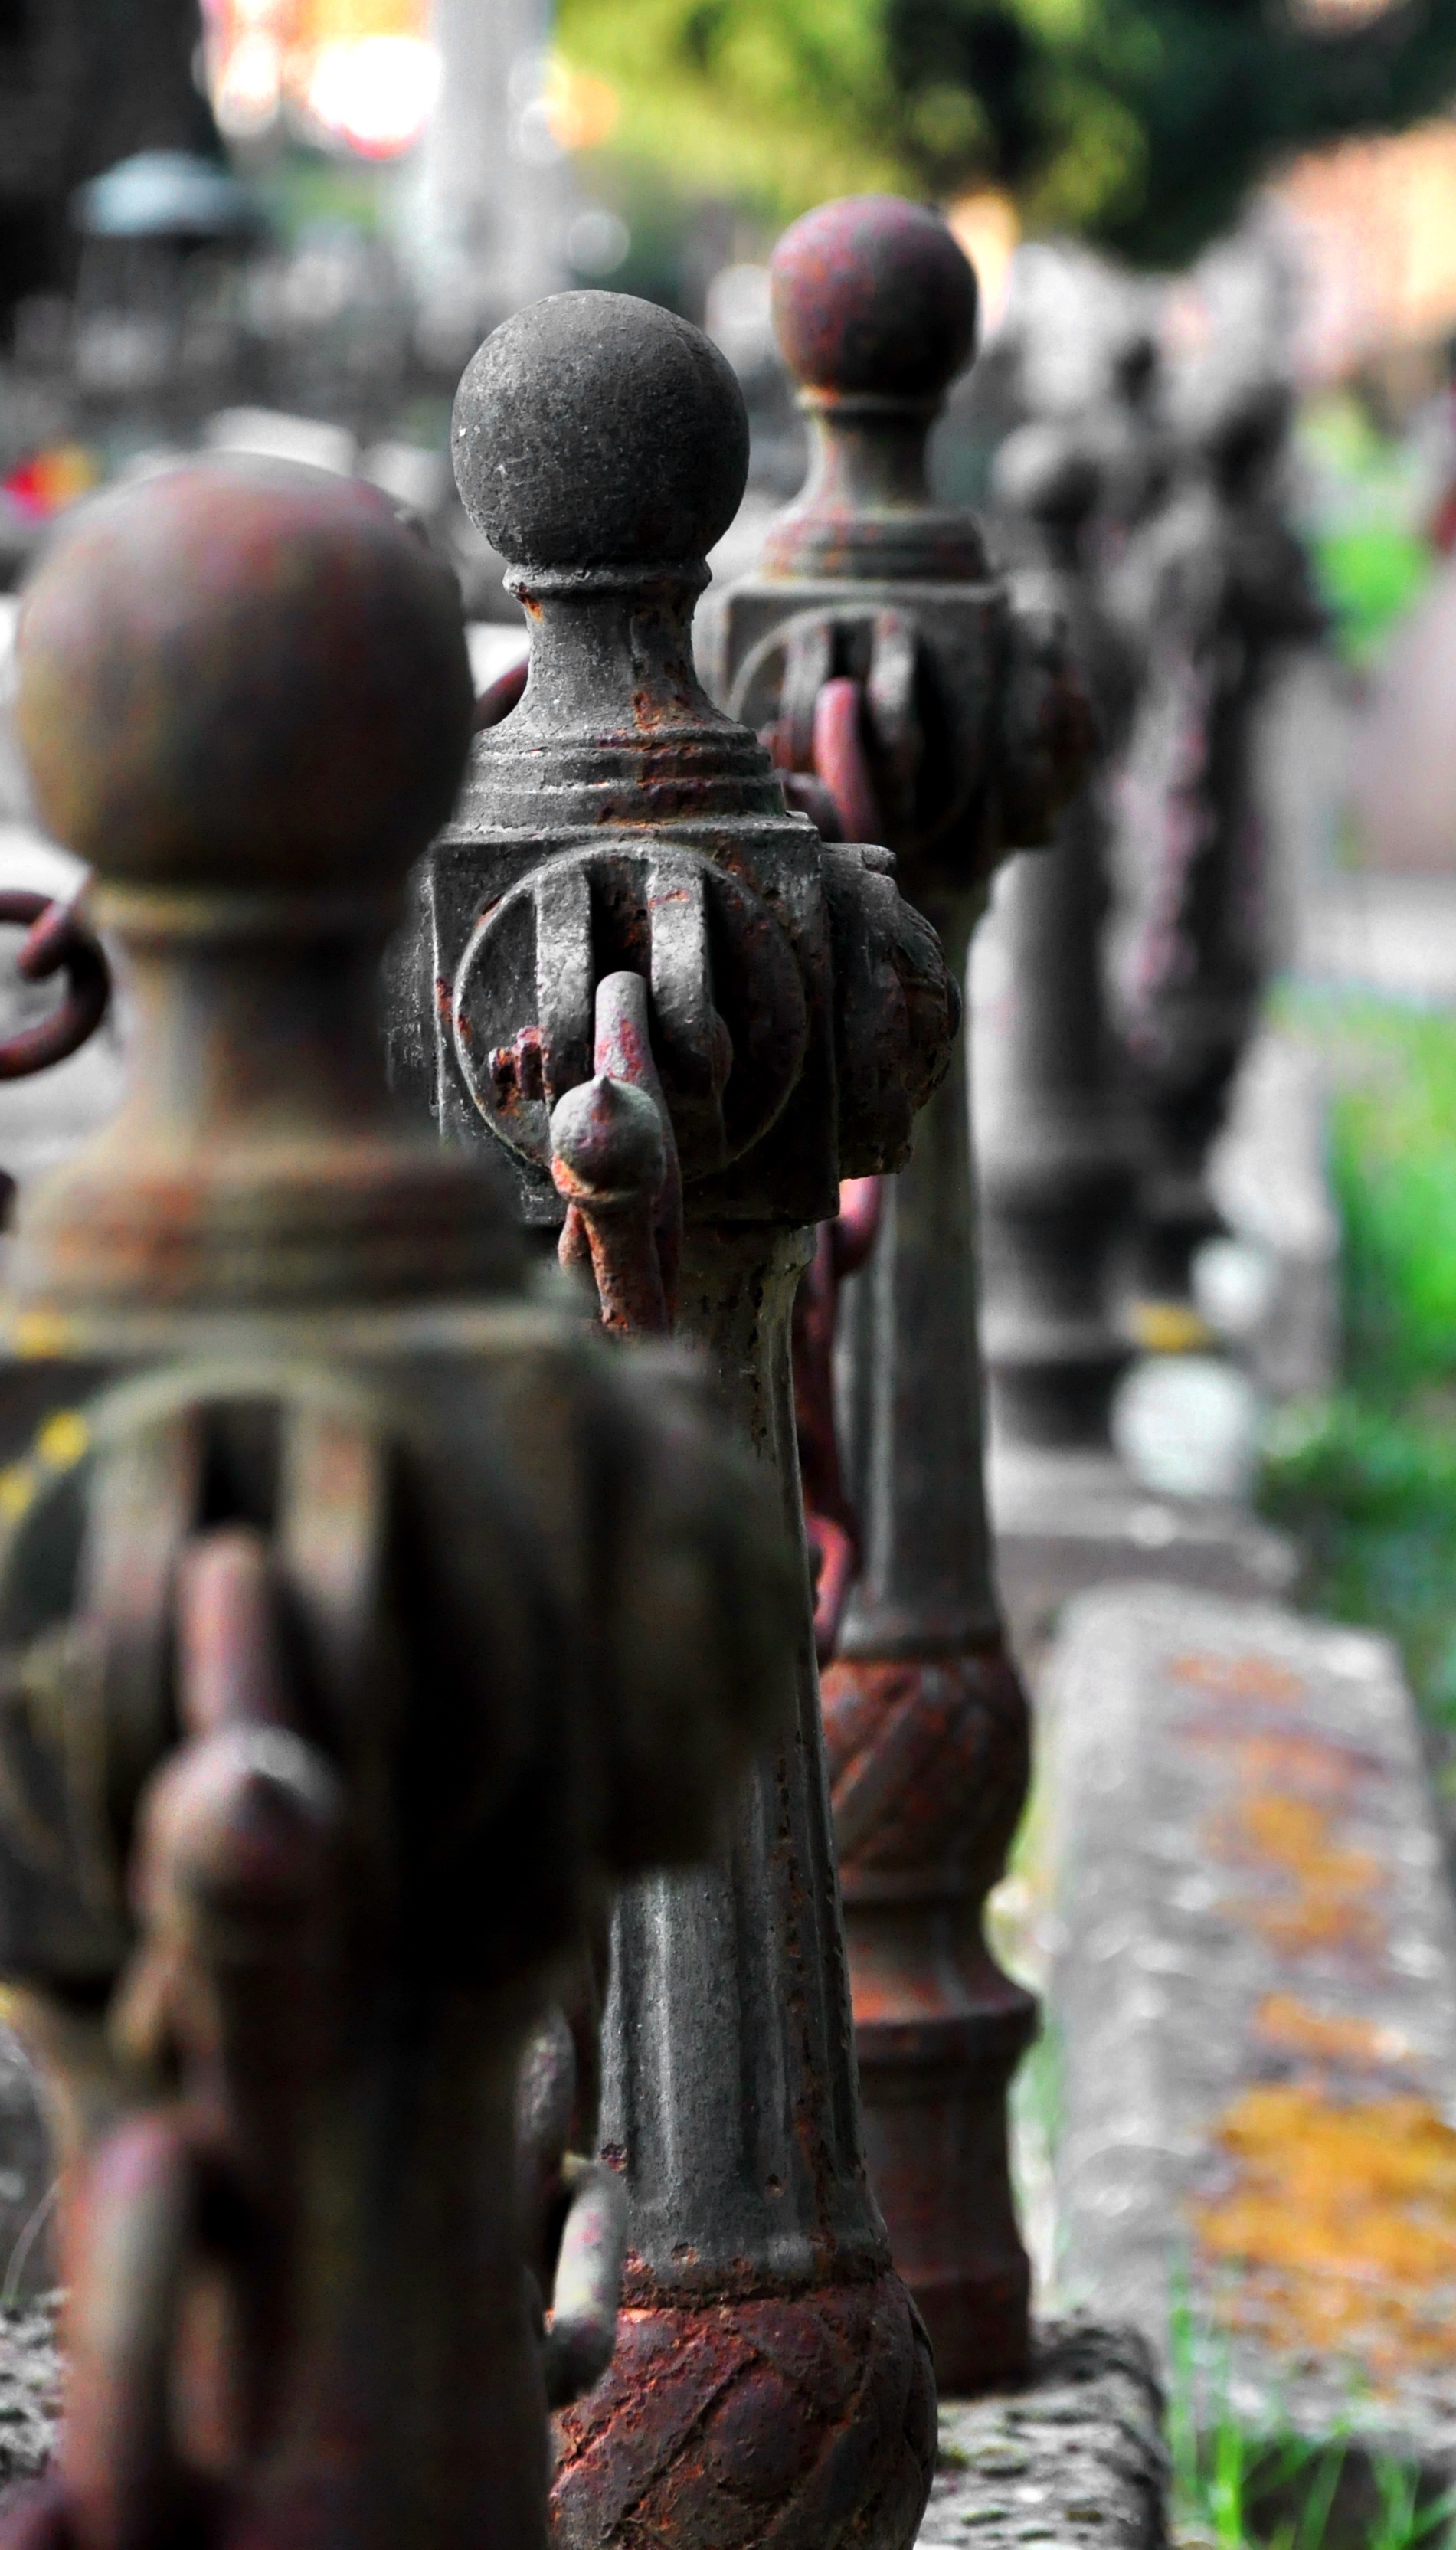
people, monument, statue, line, color, macro, sculpture, art, temple, columns